VFA-97

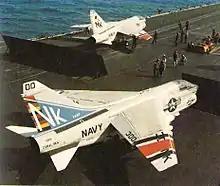
VA-97 A-7E on during Operation Eagle Claw in April 1980

In April 1980 while embarked on "Coral Sea", VA-97 was part of the task force involved in supporting Operation Eagle Claw, the Iranian hostage rescue attempt. "Coral Sea" was the squadron's home for deployment nine in August 1981, and again for deployment ten in March 1983, when they sailed around the world. In 1984, VA-97 was reassigned to CVW-15. The squadron's eleventh deployment departed NAS Alameda in October 1984 on , then the U.S. Navy's newest carrier. The squadron participated in FLEETEX 85, involving five carrier battle groups and sixty-five ships from various countries. The 12th deployment began in August 1986 operating from USS "Carl Vinson" above the Aleutian Islands Chain in the Bering Sea, both on the way to WESTPAC and on the return trip. The squadron returned home in February 1987.